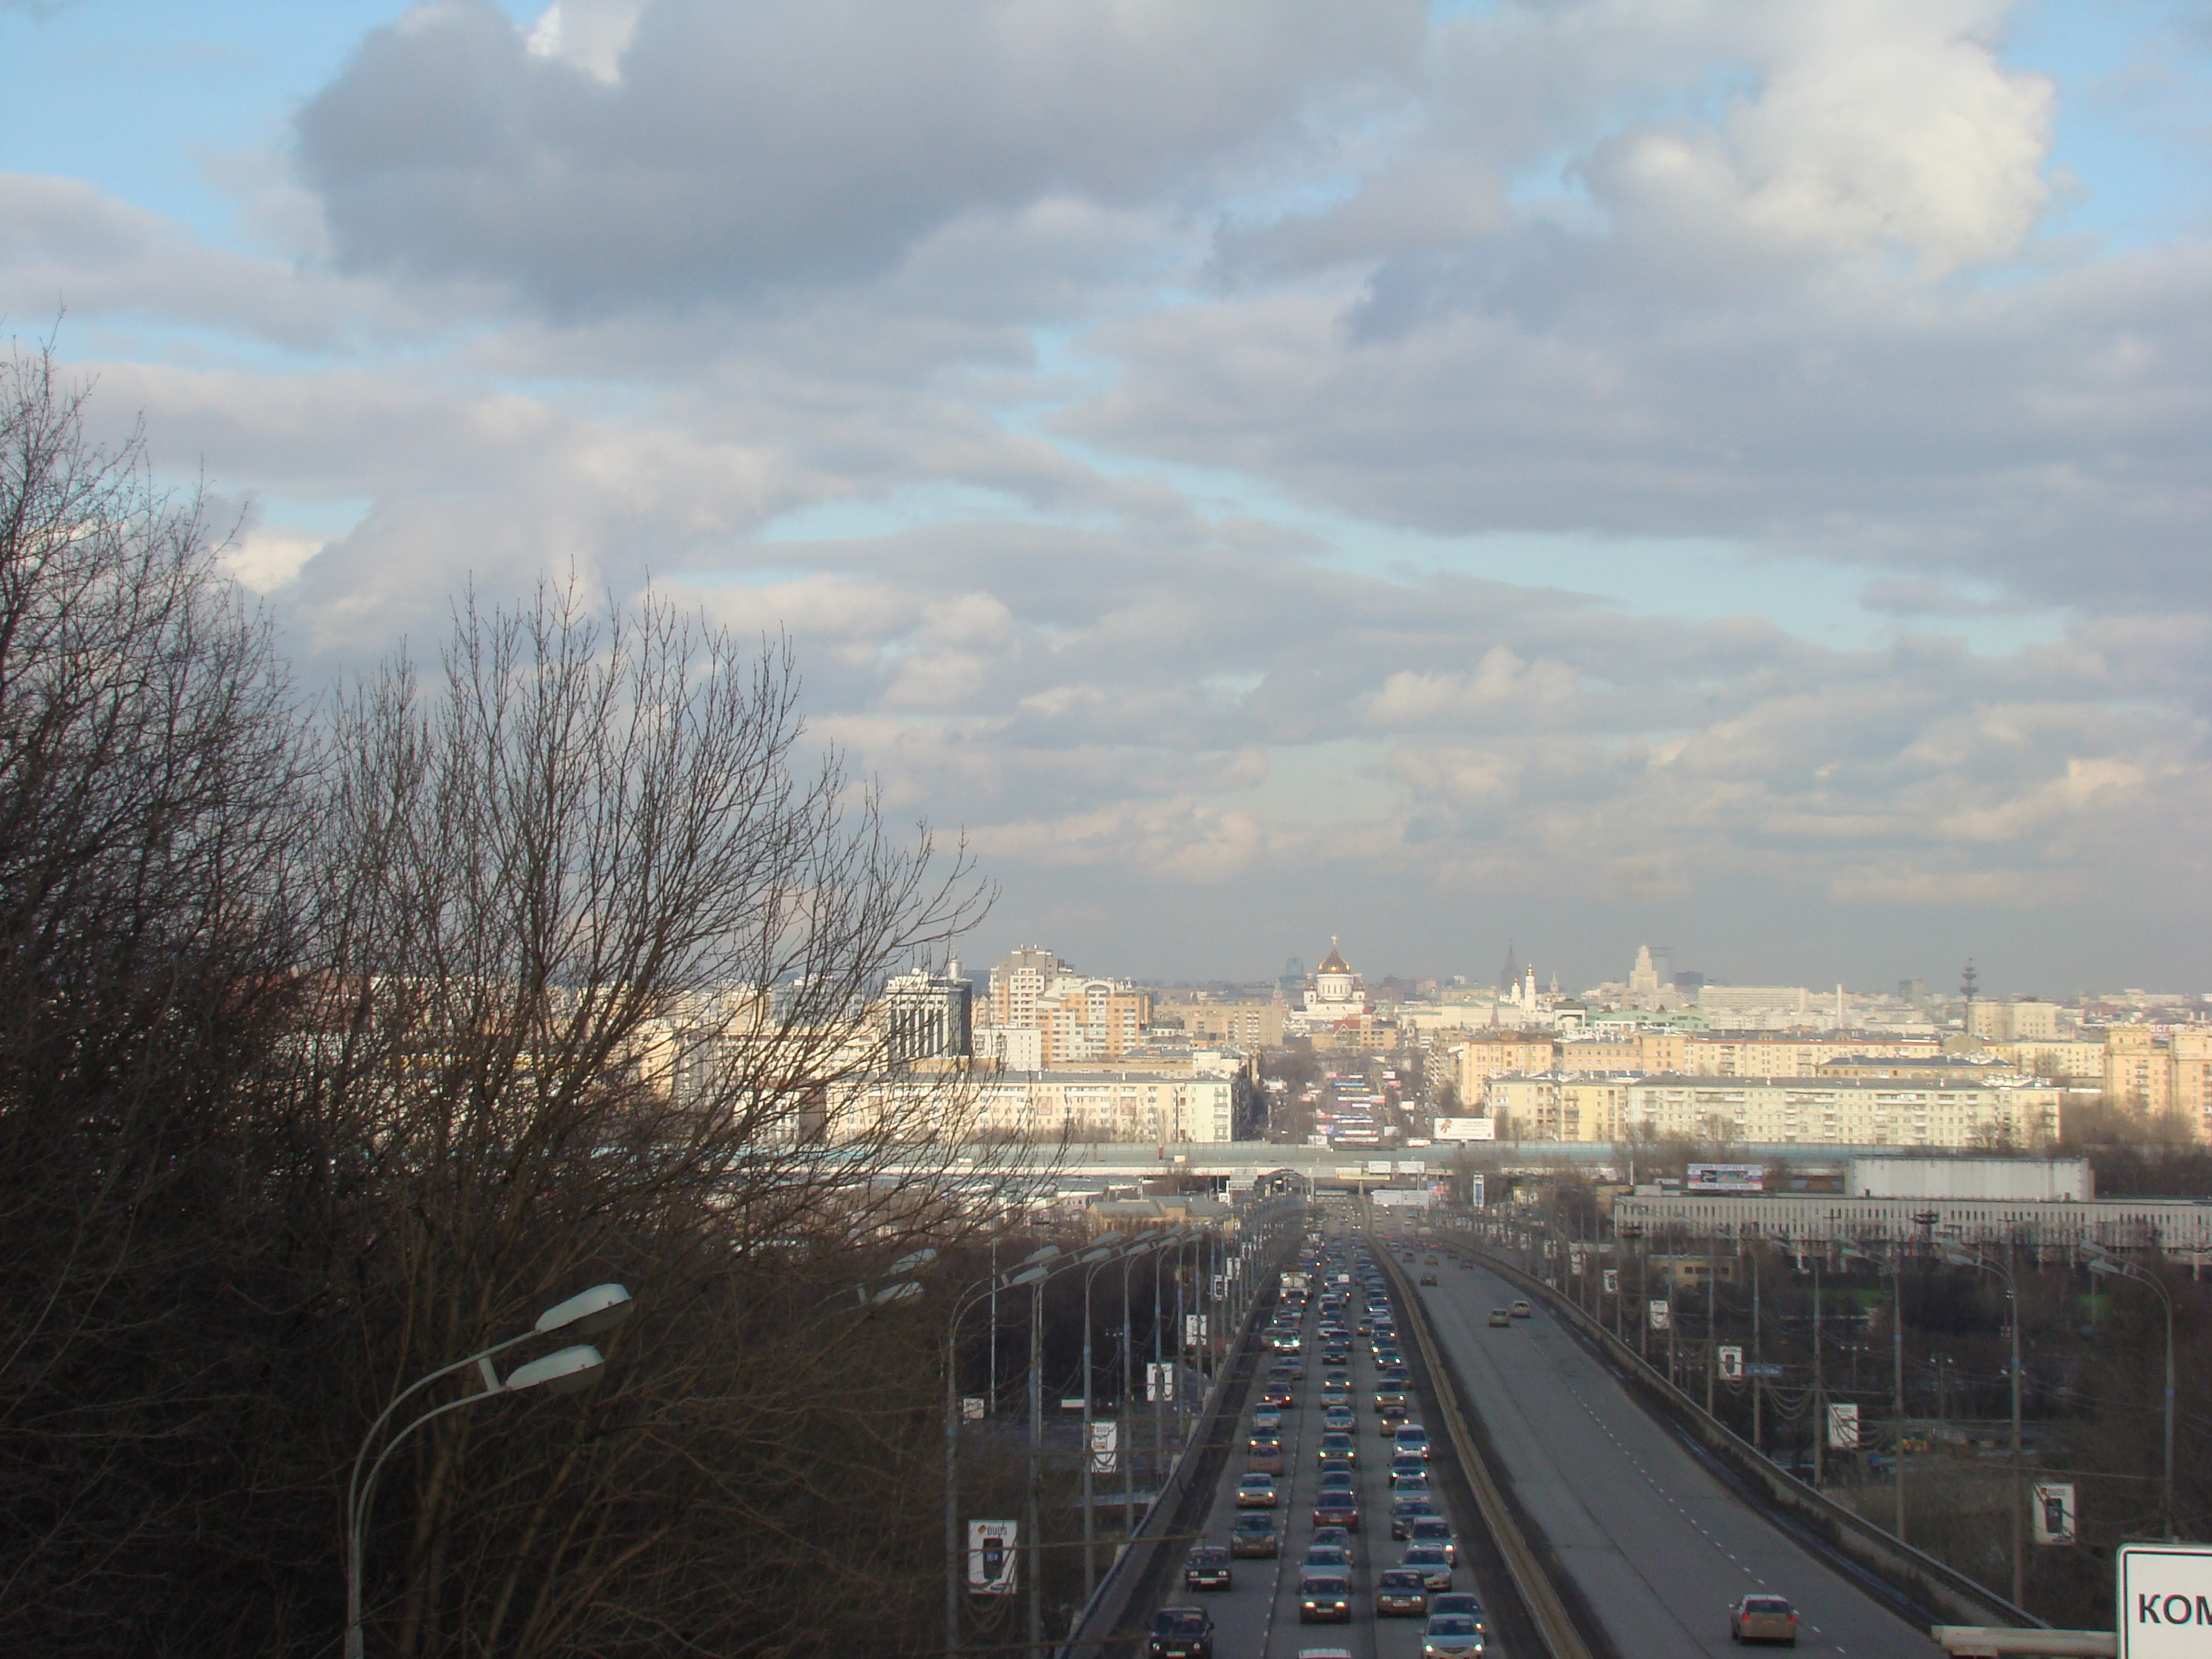
horizon, snow, winter, cloud, sky, skyline, morning, city, cityscape, dusk, evening, weather, sony, moscow, russia, moskau, moscou, dsc, h9, dsch9, atmospheric phenomenon, atmosphere of earth